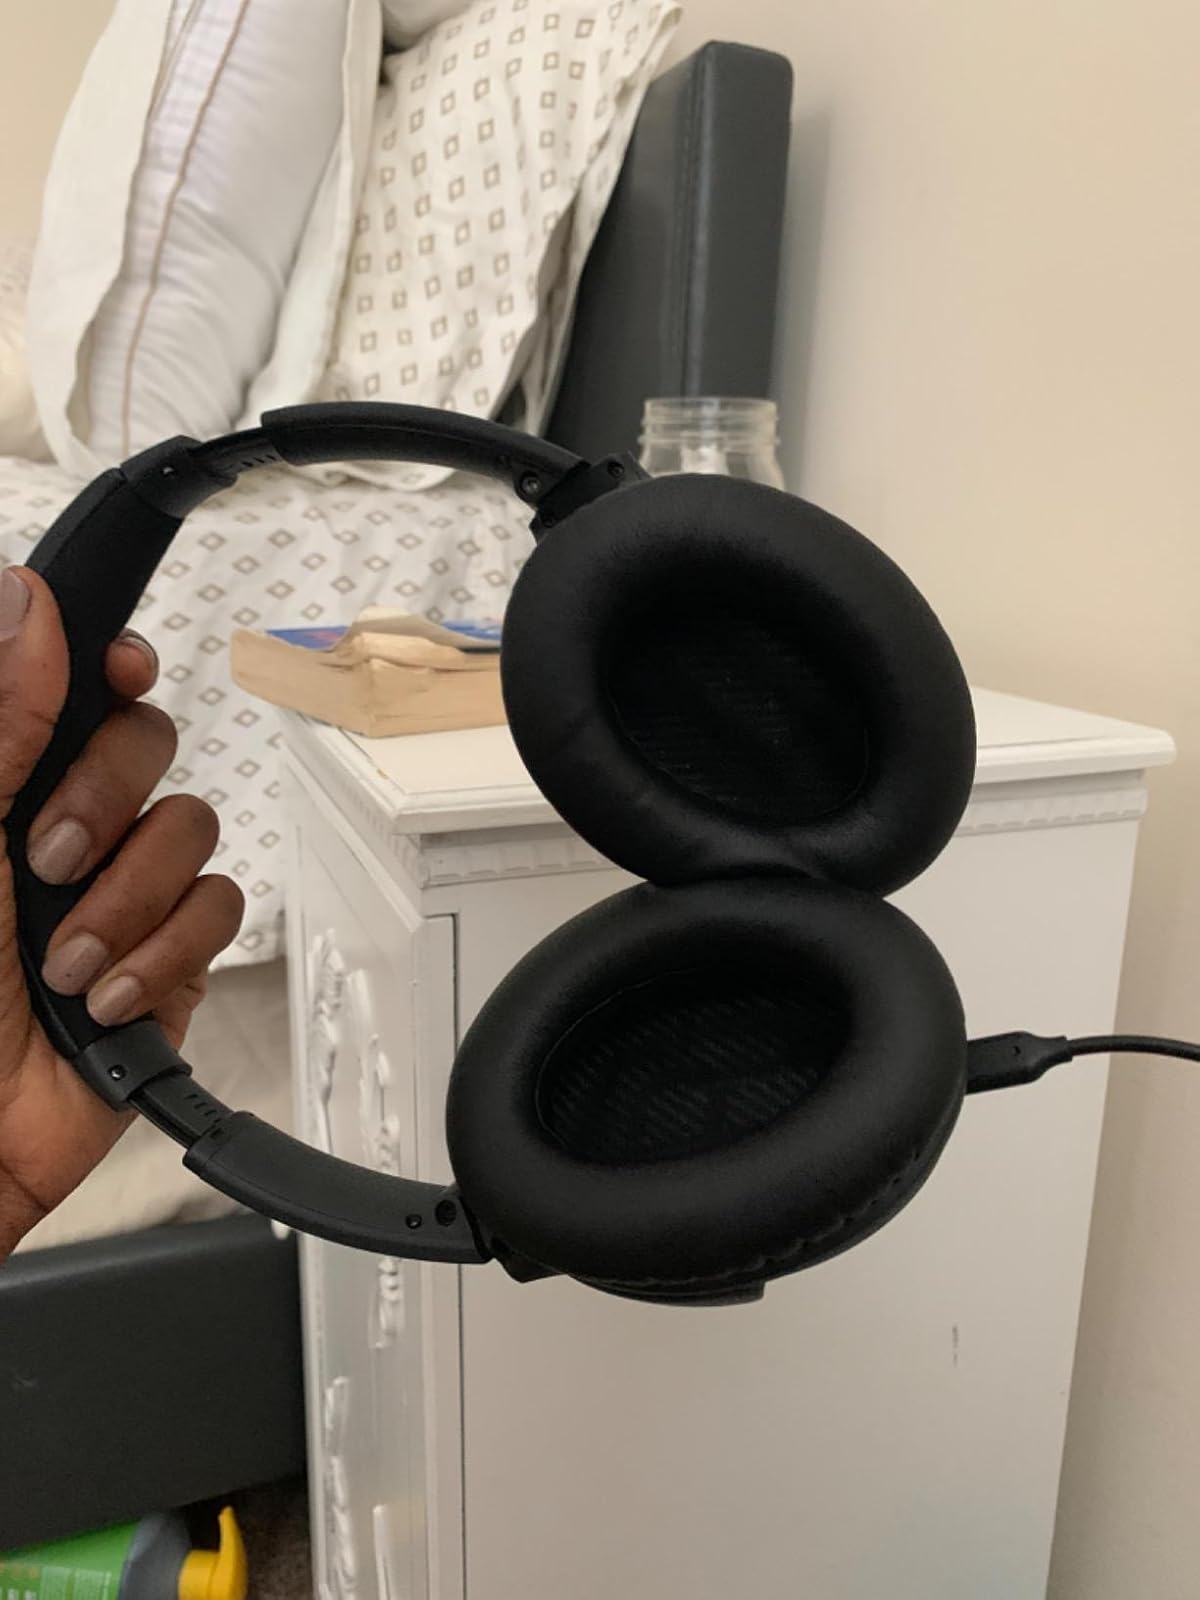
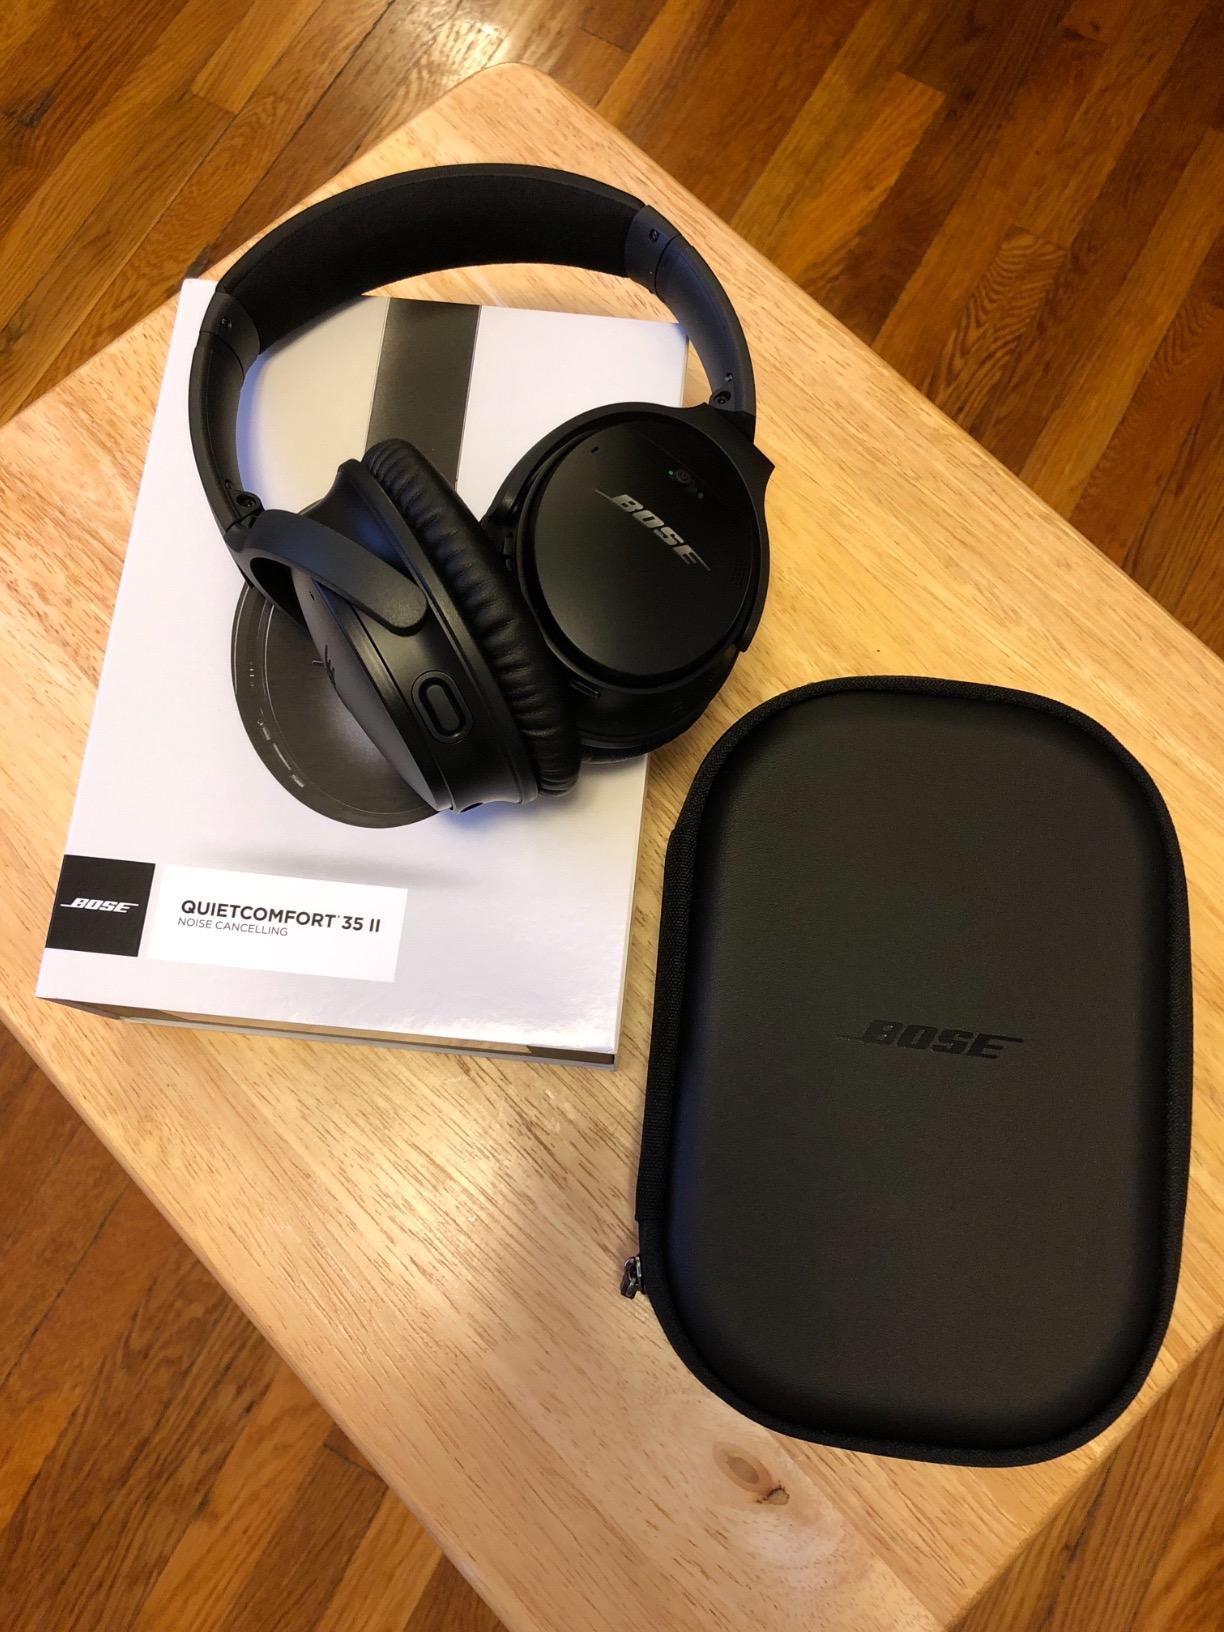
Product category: headphones
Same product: yes